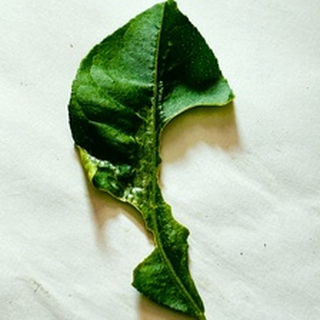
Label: lemon_deficiency